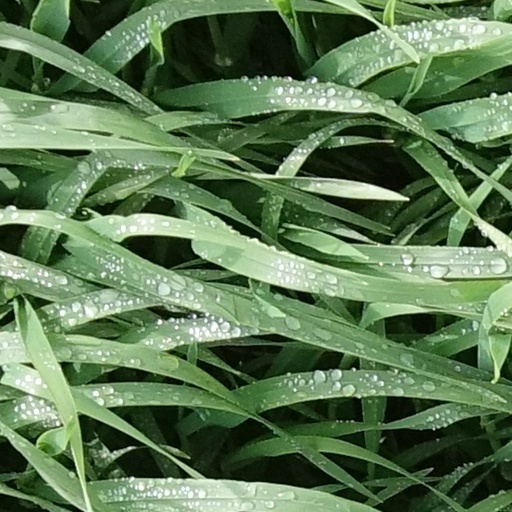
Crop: wheat